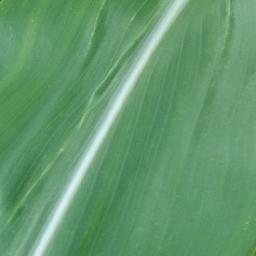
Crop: corn
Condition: (maize)_healthy